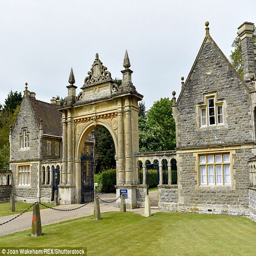
celebrity and banker will pass through these gates and down the tree - lined drive